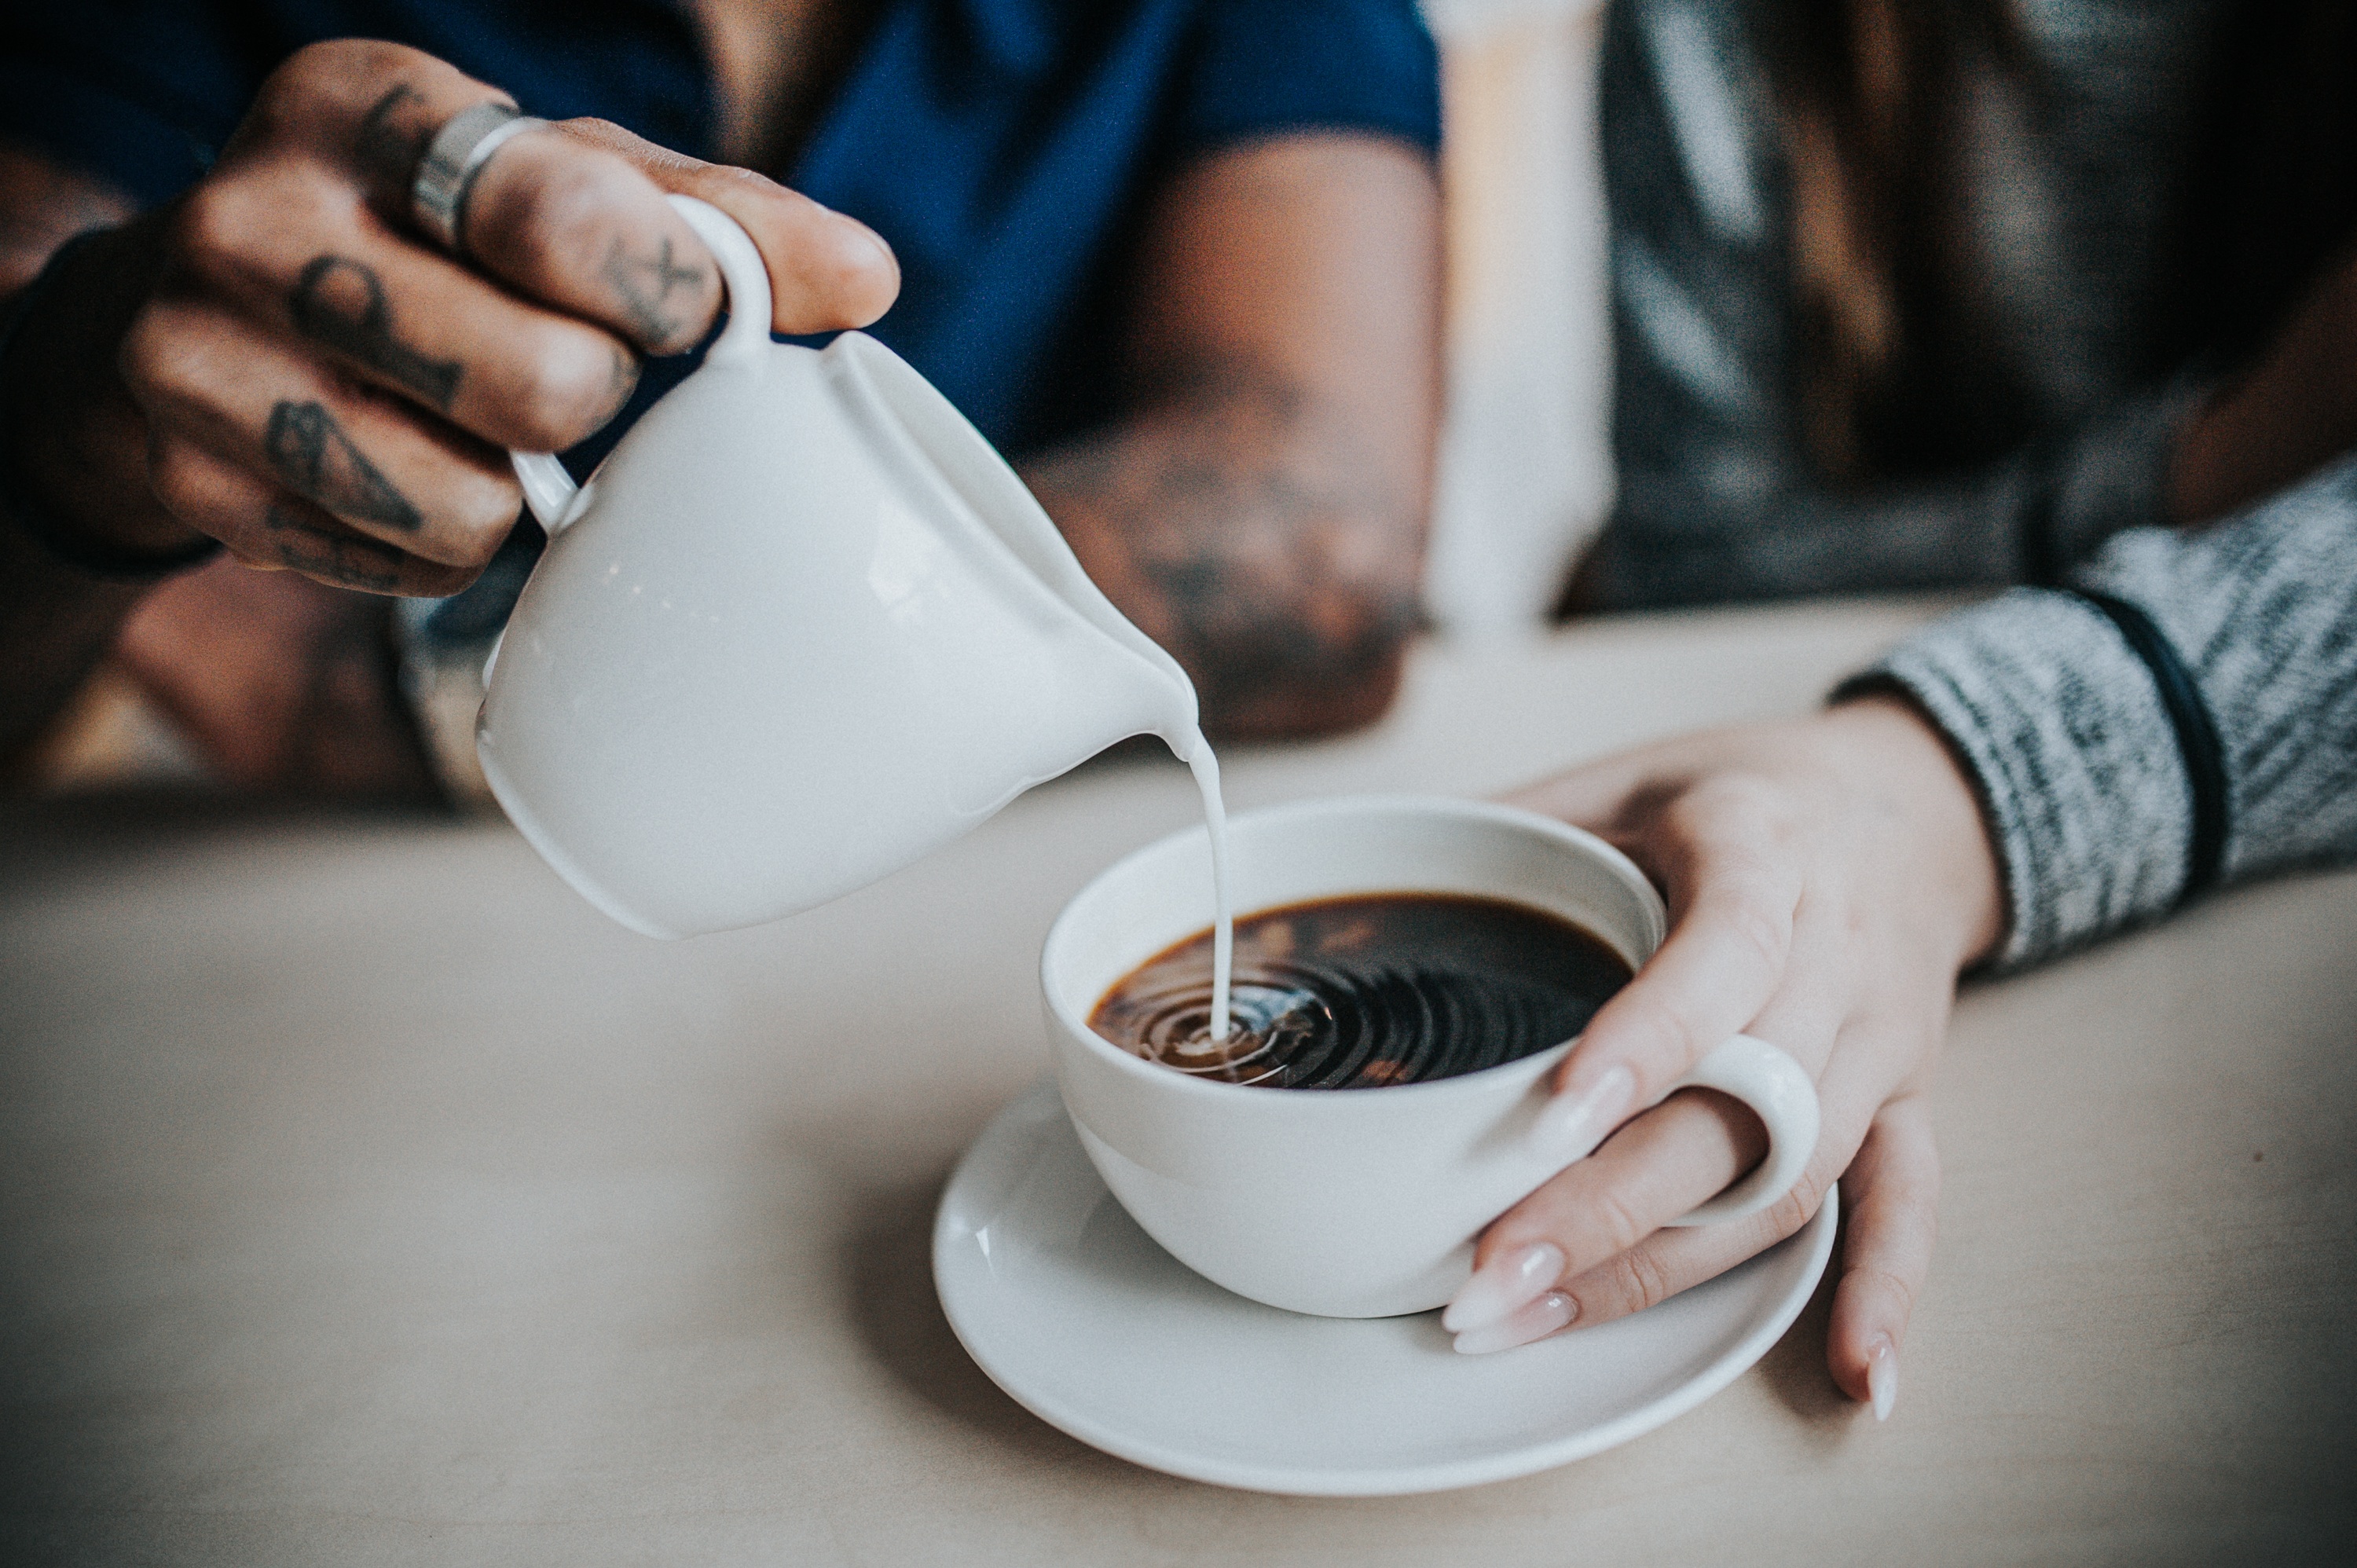
hand, coffee, cup, drink, mug, cream, pour, cup of coffee, sense